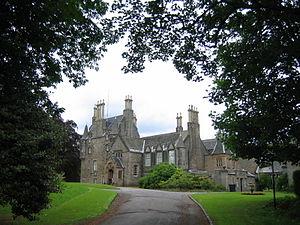
Le château de Lauriston est une Maison-tour du XVIᵉ siècle à Édimbourg en Écosse. À ce jour exploité comme hôtel restaurant de luxe.